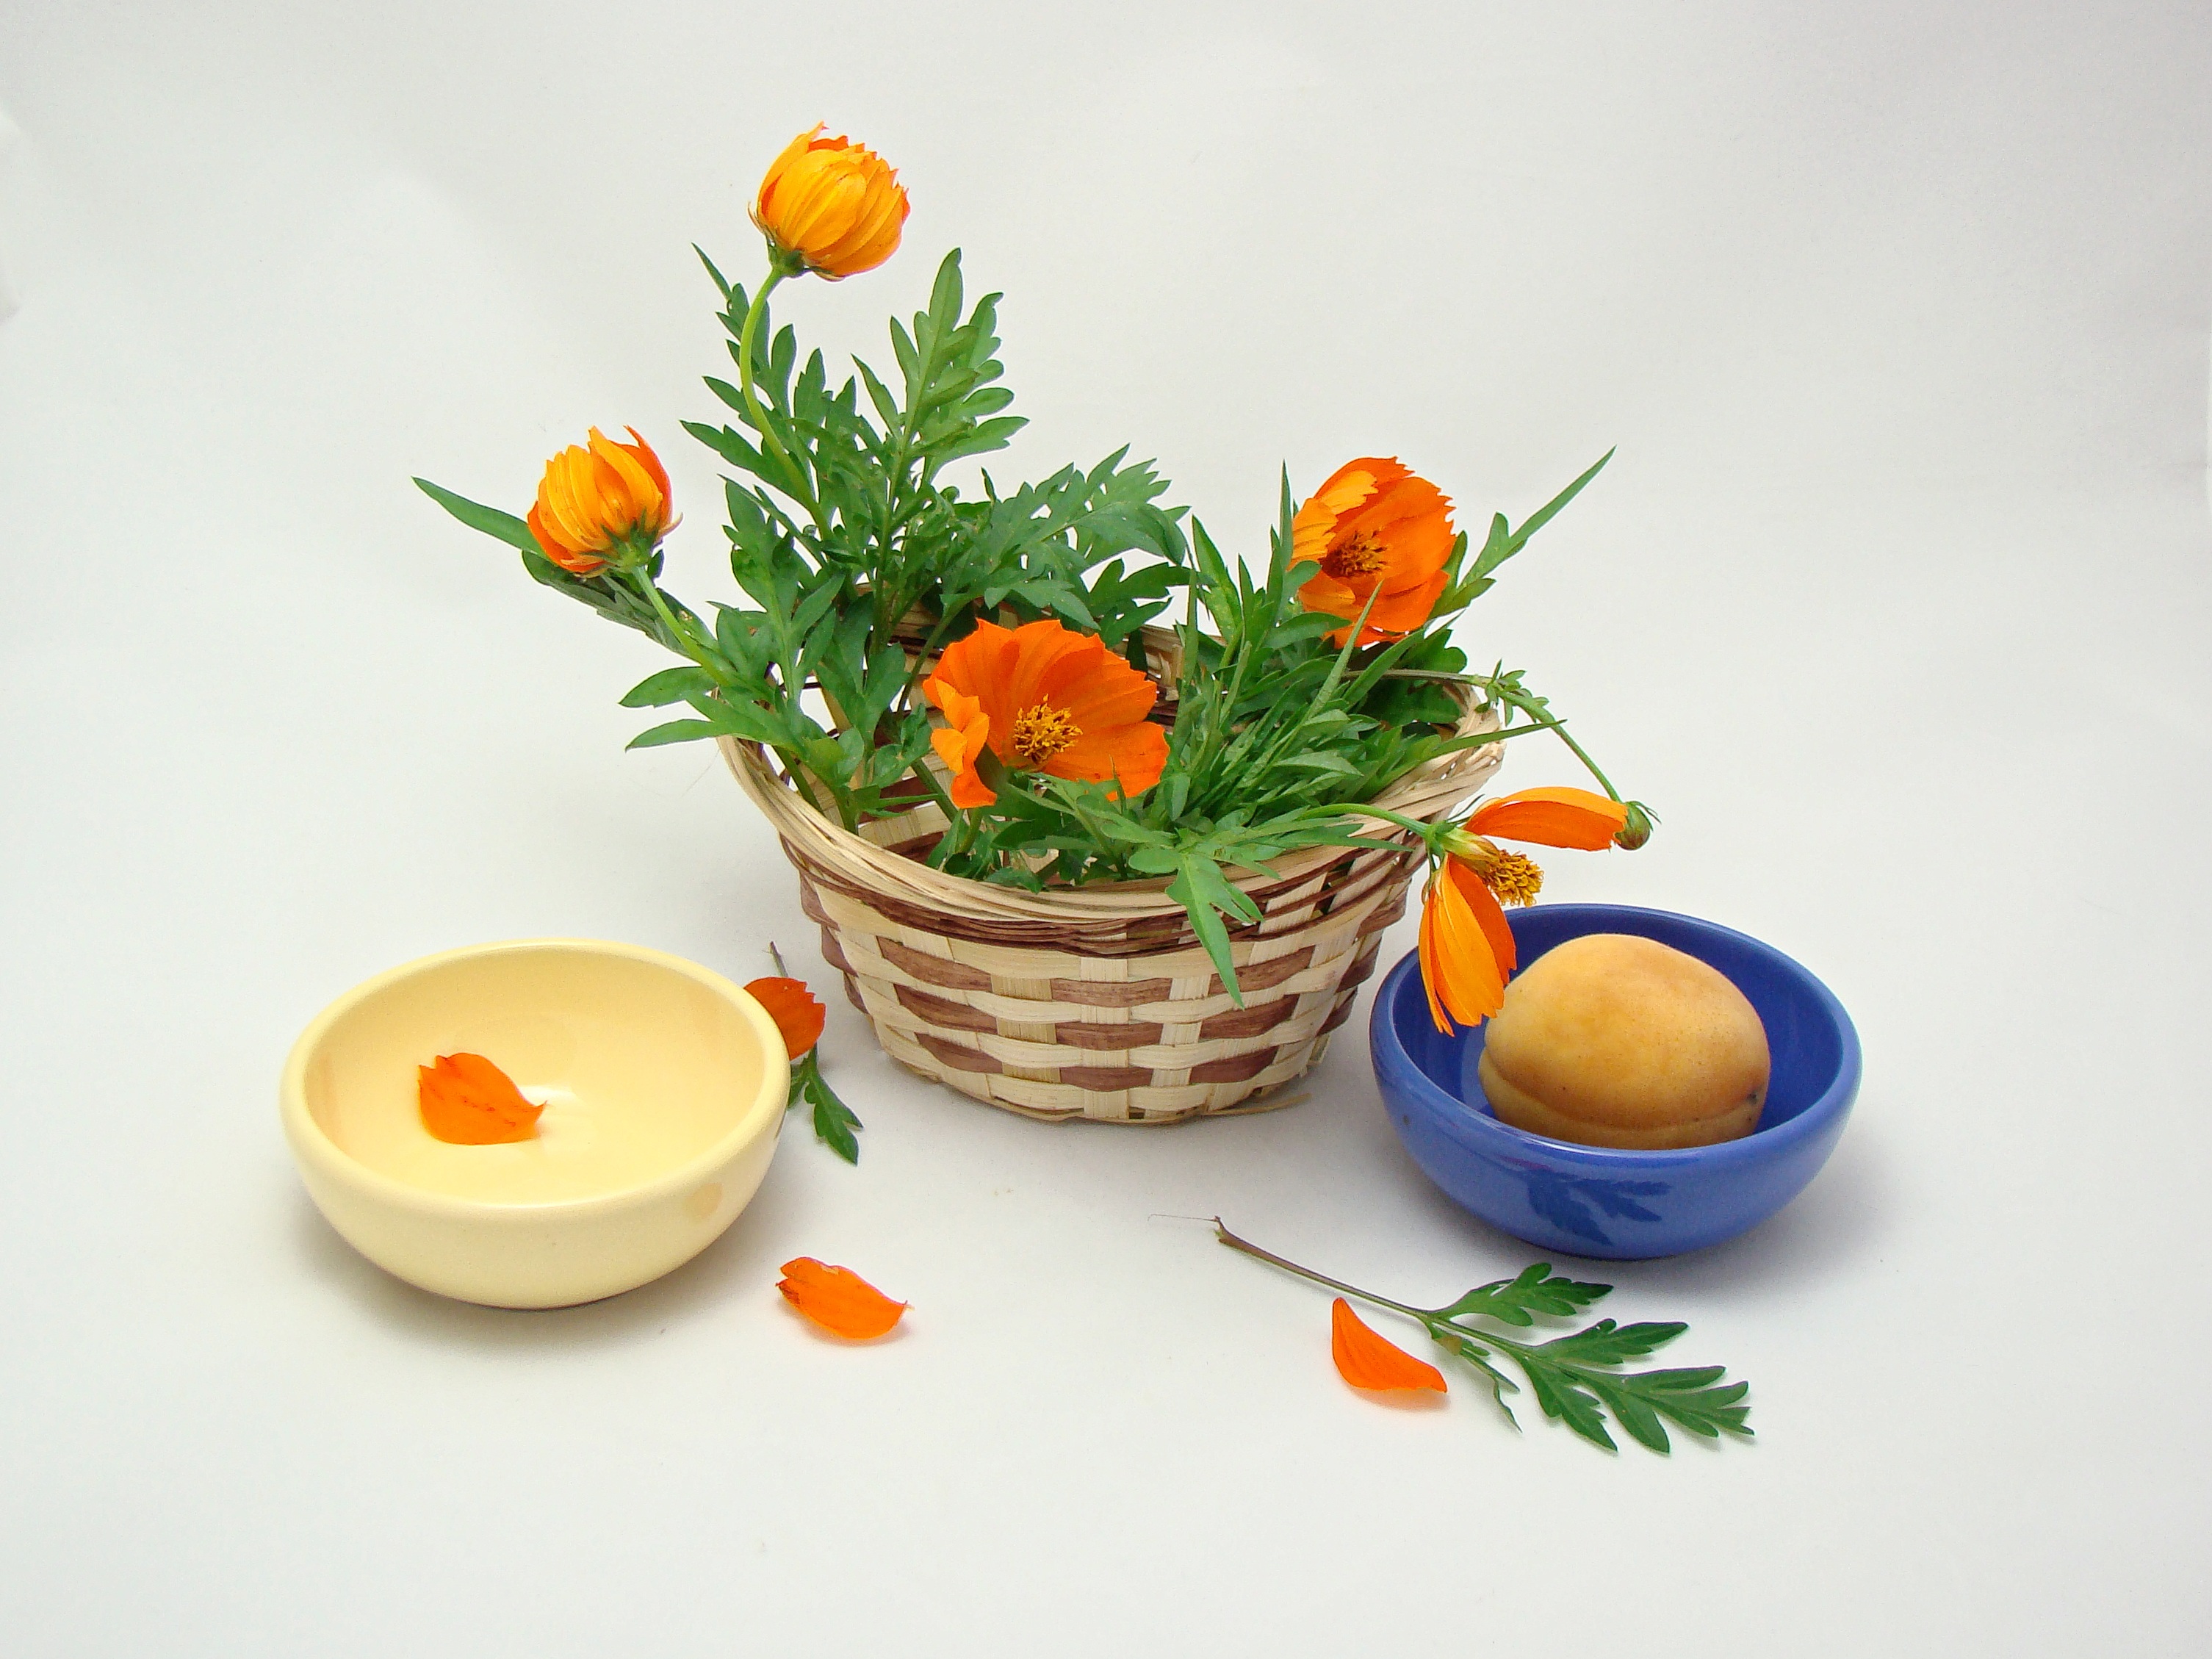
nature, flower, bloom, summer, orange, dish, meal, food, green, produce, saucer, blue, yellow, basket, breakfast, still life, painting, wicker, flowers, apricot, leaves, floristry, floral design, flower arranging